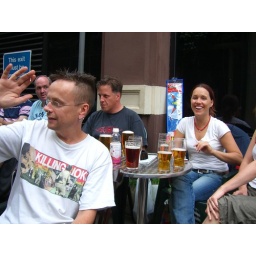
Us lot are also gathered at Old KIng's Head. We had best seats right in front of TV